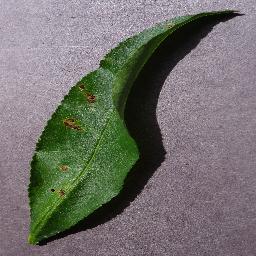
Label: Peach___Bacterial_spot